List of birds of Oregon

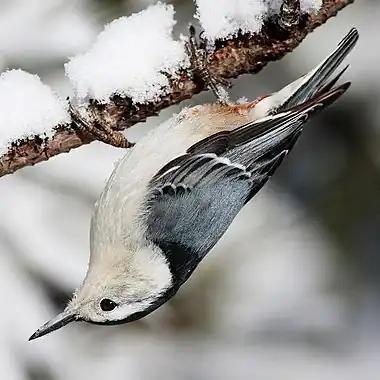
White-breasted nuthatch

The family Hirundinidae is adapted to aerial feeding. They have a slender streamlined body, long pointed wings, and a short bill with a wide gape. The feet are adapted to perching rather than walking, and the front toes are partially joined at the base.